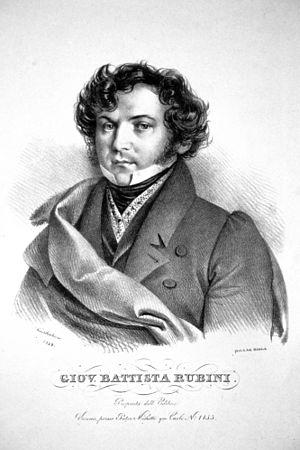
Giovanni Battista Rubini est un ténor italien, né le 7 avril 1794 à Romano di Lombardia, où il est mort le 3 mars 1854.